Bellingrath Gardens and Home

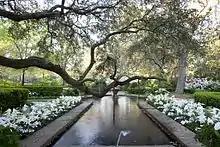
Water feature in the formal gardens

The property on which the gardens would eventually be constructed were purchased in 1917 as a fishing camp by Walter Bellingrath, president of the local Coca-Cola bottling plant. Bellingrath bought the property to balance his work-life schedule. The transformation from the "Belle Camp" fishing post into what is now Bellingrath Gardens and Home is largely thanks to Bessie Mae Morse Bellingrath, who had married Walter in 1906. Mrs. Bellingrath began developing the gardens with architect George Bigelow Rogers in 1927. The home was completed in 1935, encompasses and features hand-made brick salvaged in Mobile from the 1852 birthplace of Alva Smith Vanderbilt Belmont. Ironwork was obtained from the demolished circa 1837 Southern Hotel, also in Mobile. The house design borrowed elements from many traditions and eras. Some of the most obvious are a formal Georgian staircase reminiscent of an English country house, French doors, and a Mediterranean courtyard.